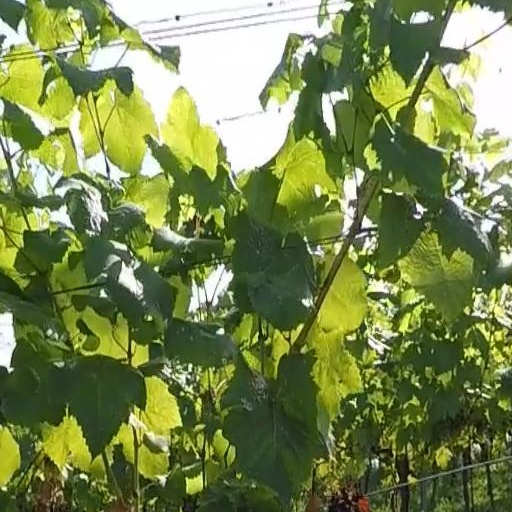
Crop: grape